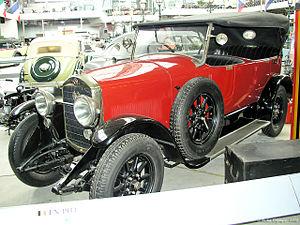
La fabrique d'armes Émile et Léon Nagant, renommée plus tard L. Nagant & Cie, Liège, est un fabricant d'armes fondé en 1855 à Liège en Belgique par les frères Nagant. Ils sont mondialement connus pour leur contribution à la création de l'arme Mosin-Nagant qui fut très employée en Russie dès 1891.